Thalictrum aquilegiifolium

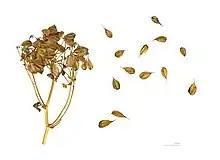
" Thalictrum aquilegiifolium "

Thalictrum aquilegiifolium is a species of flowering plant in the buttercup family Ranunculaceae. It is known by the common names Siberian columbine meadow-rue, columbine meadow-rue, French meadow-rue, and greater meadow-rue. Its native range extends through Europe and temperate Asia, with a naturalized distribution in North America limited to New York and Ontario.